Jamison Crowder

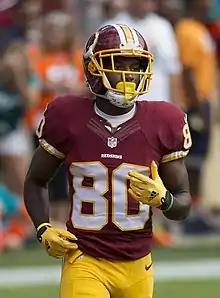
Crowder with the Washington Redskins in 2015

Crowder was picked by the Washington Redskins in the fourth round with the 105th overall pick of the 2015 NFL draft. He signed a four-year rookie contract on May 11, 2015.